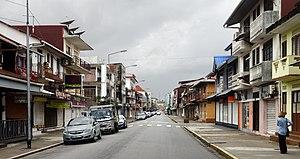
Gayenne en Guyane